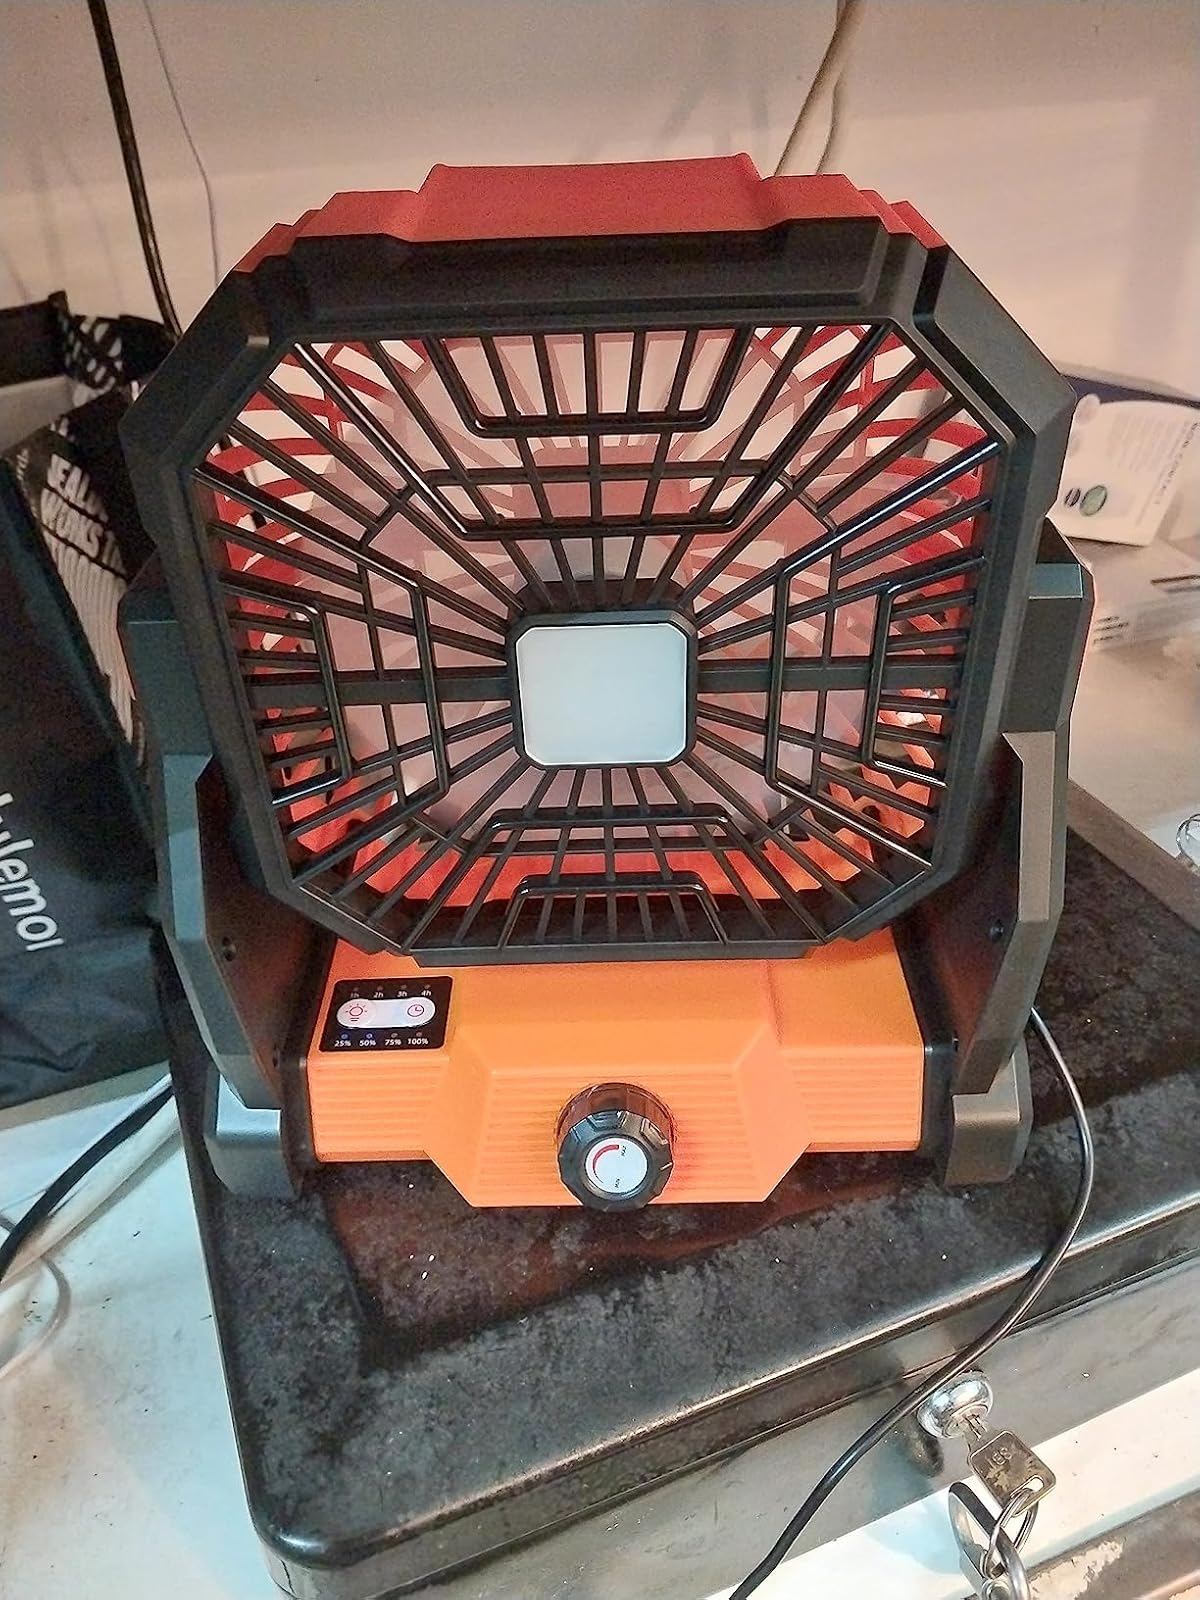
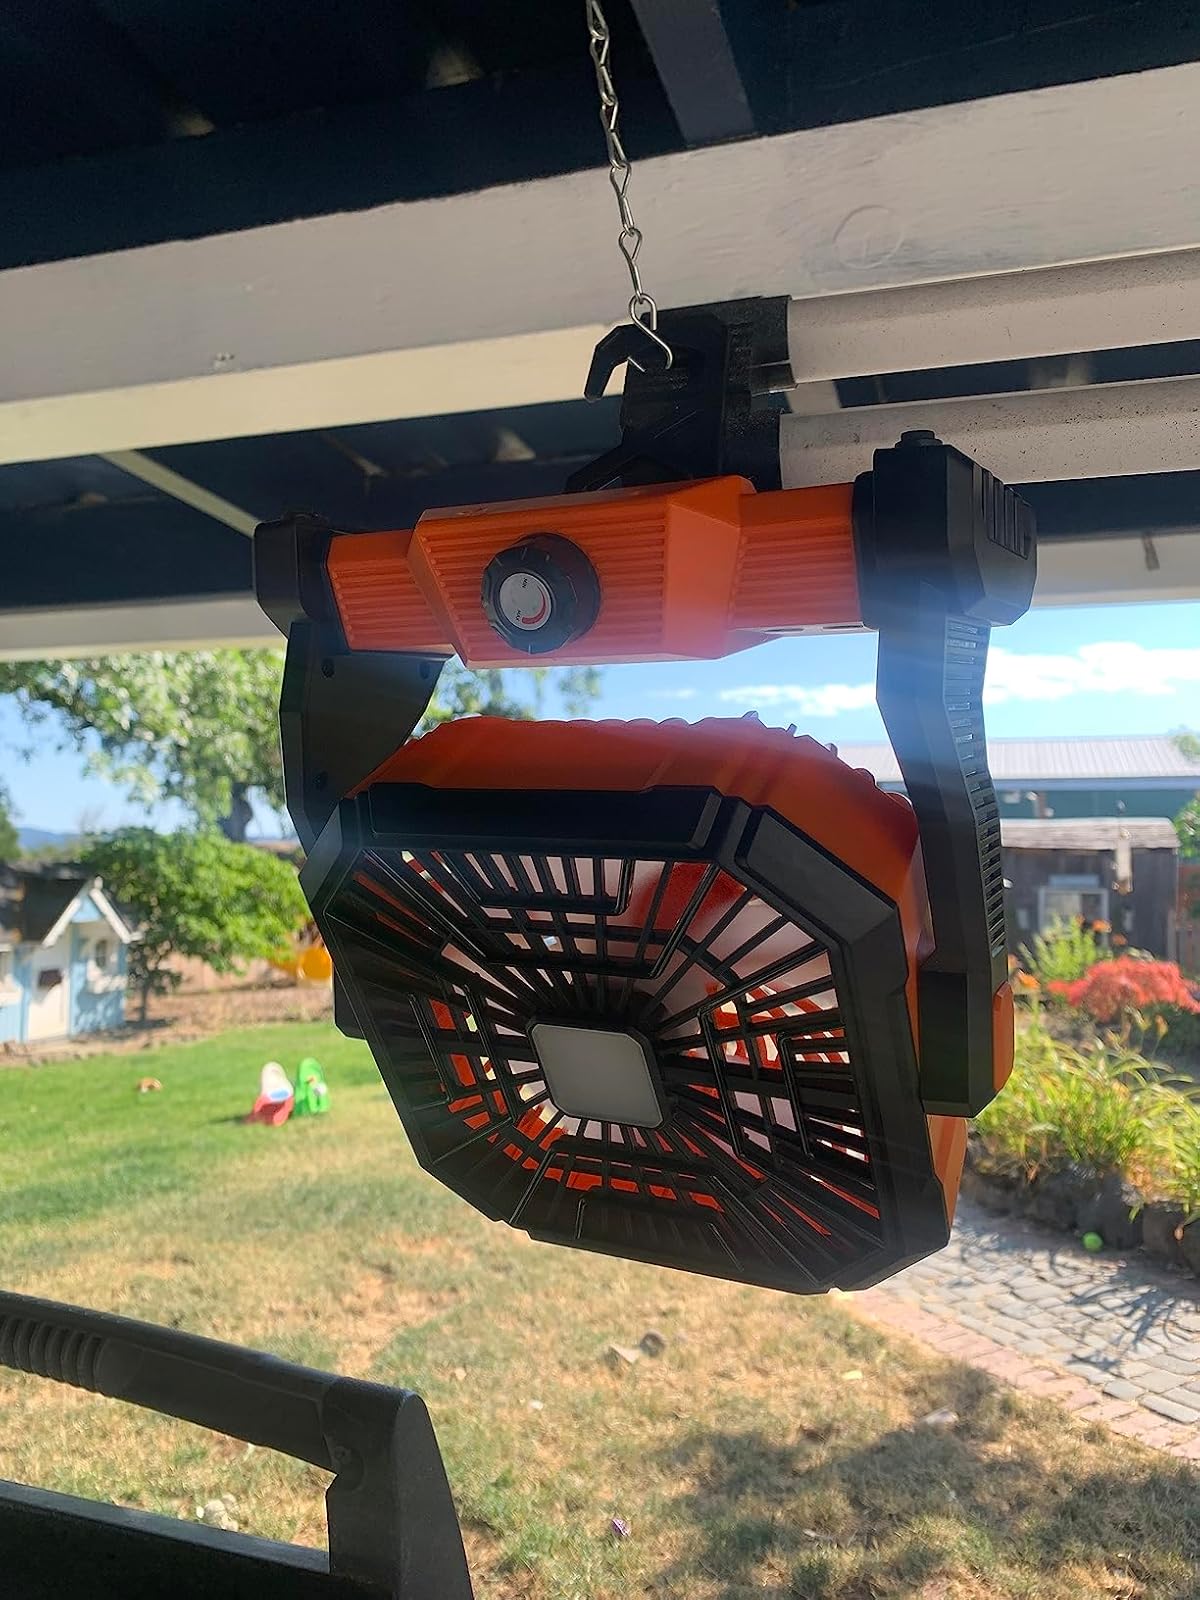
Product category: lantern
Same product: yes